1923 FA Cup final

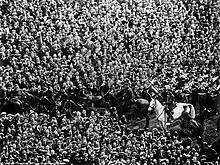
"Billie" the white horse was the defining image of the day when mounted police cleared fans from the Wembley pitch.

The gates were opened at 11:30 am as advertised, three and a half hours before the match was due to begin, and until 1:00 pm the flow of people into the stadium was orderly. By 1:00 pm, however, a vast number of people were pouring into the stadium, and after an inspection by the stadium authorities, the decision was made to close the gates at 1:45 pm. Spectator William Rose said later that the route to the stadium was "seething with people" and that "the nearer I got to the stadium the worse it got, by the time I got there the turnstiles had been closed". Although the information was relayed to various railway stations, thousands of people continued to arrive and mass outside the gates. Organisation within the stadium was poor, and in his report on the match the correspondent for the "Daily Mail" described the stewarding as "useless" and stated that officials in and around the stadium "seemed to know nothing". Fans were not directed to any specific area, and the tiers in the lower half of the stadium filled up much faster than those higher up.